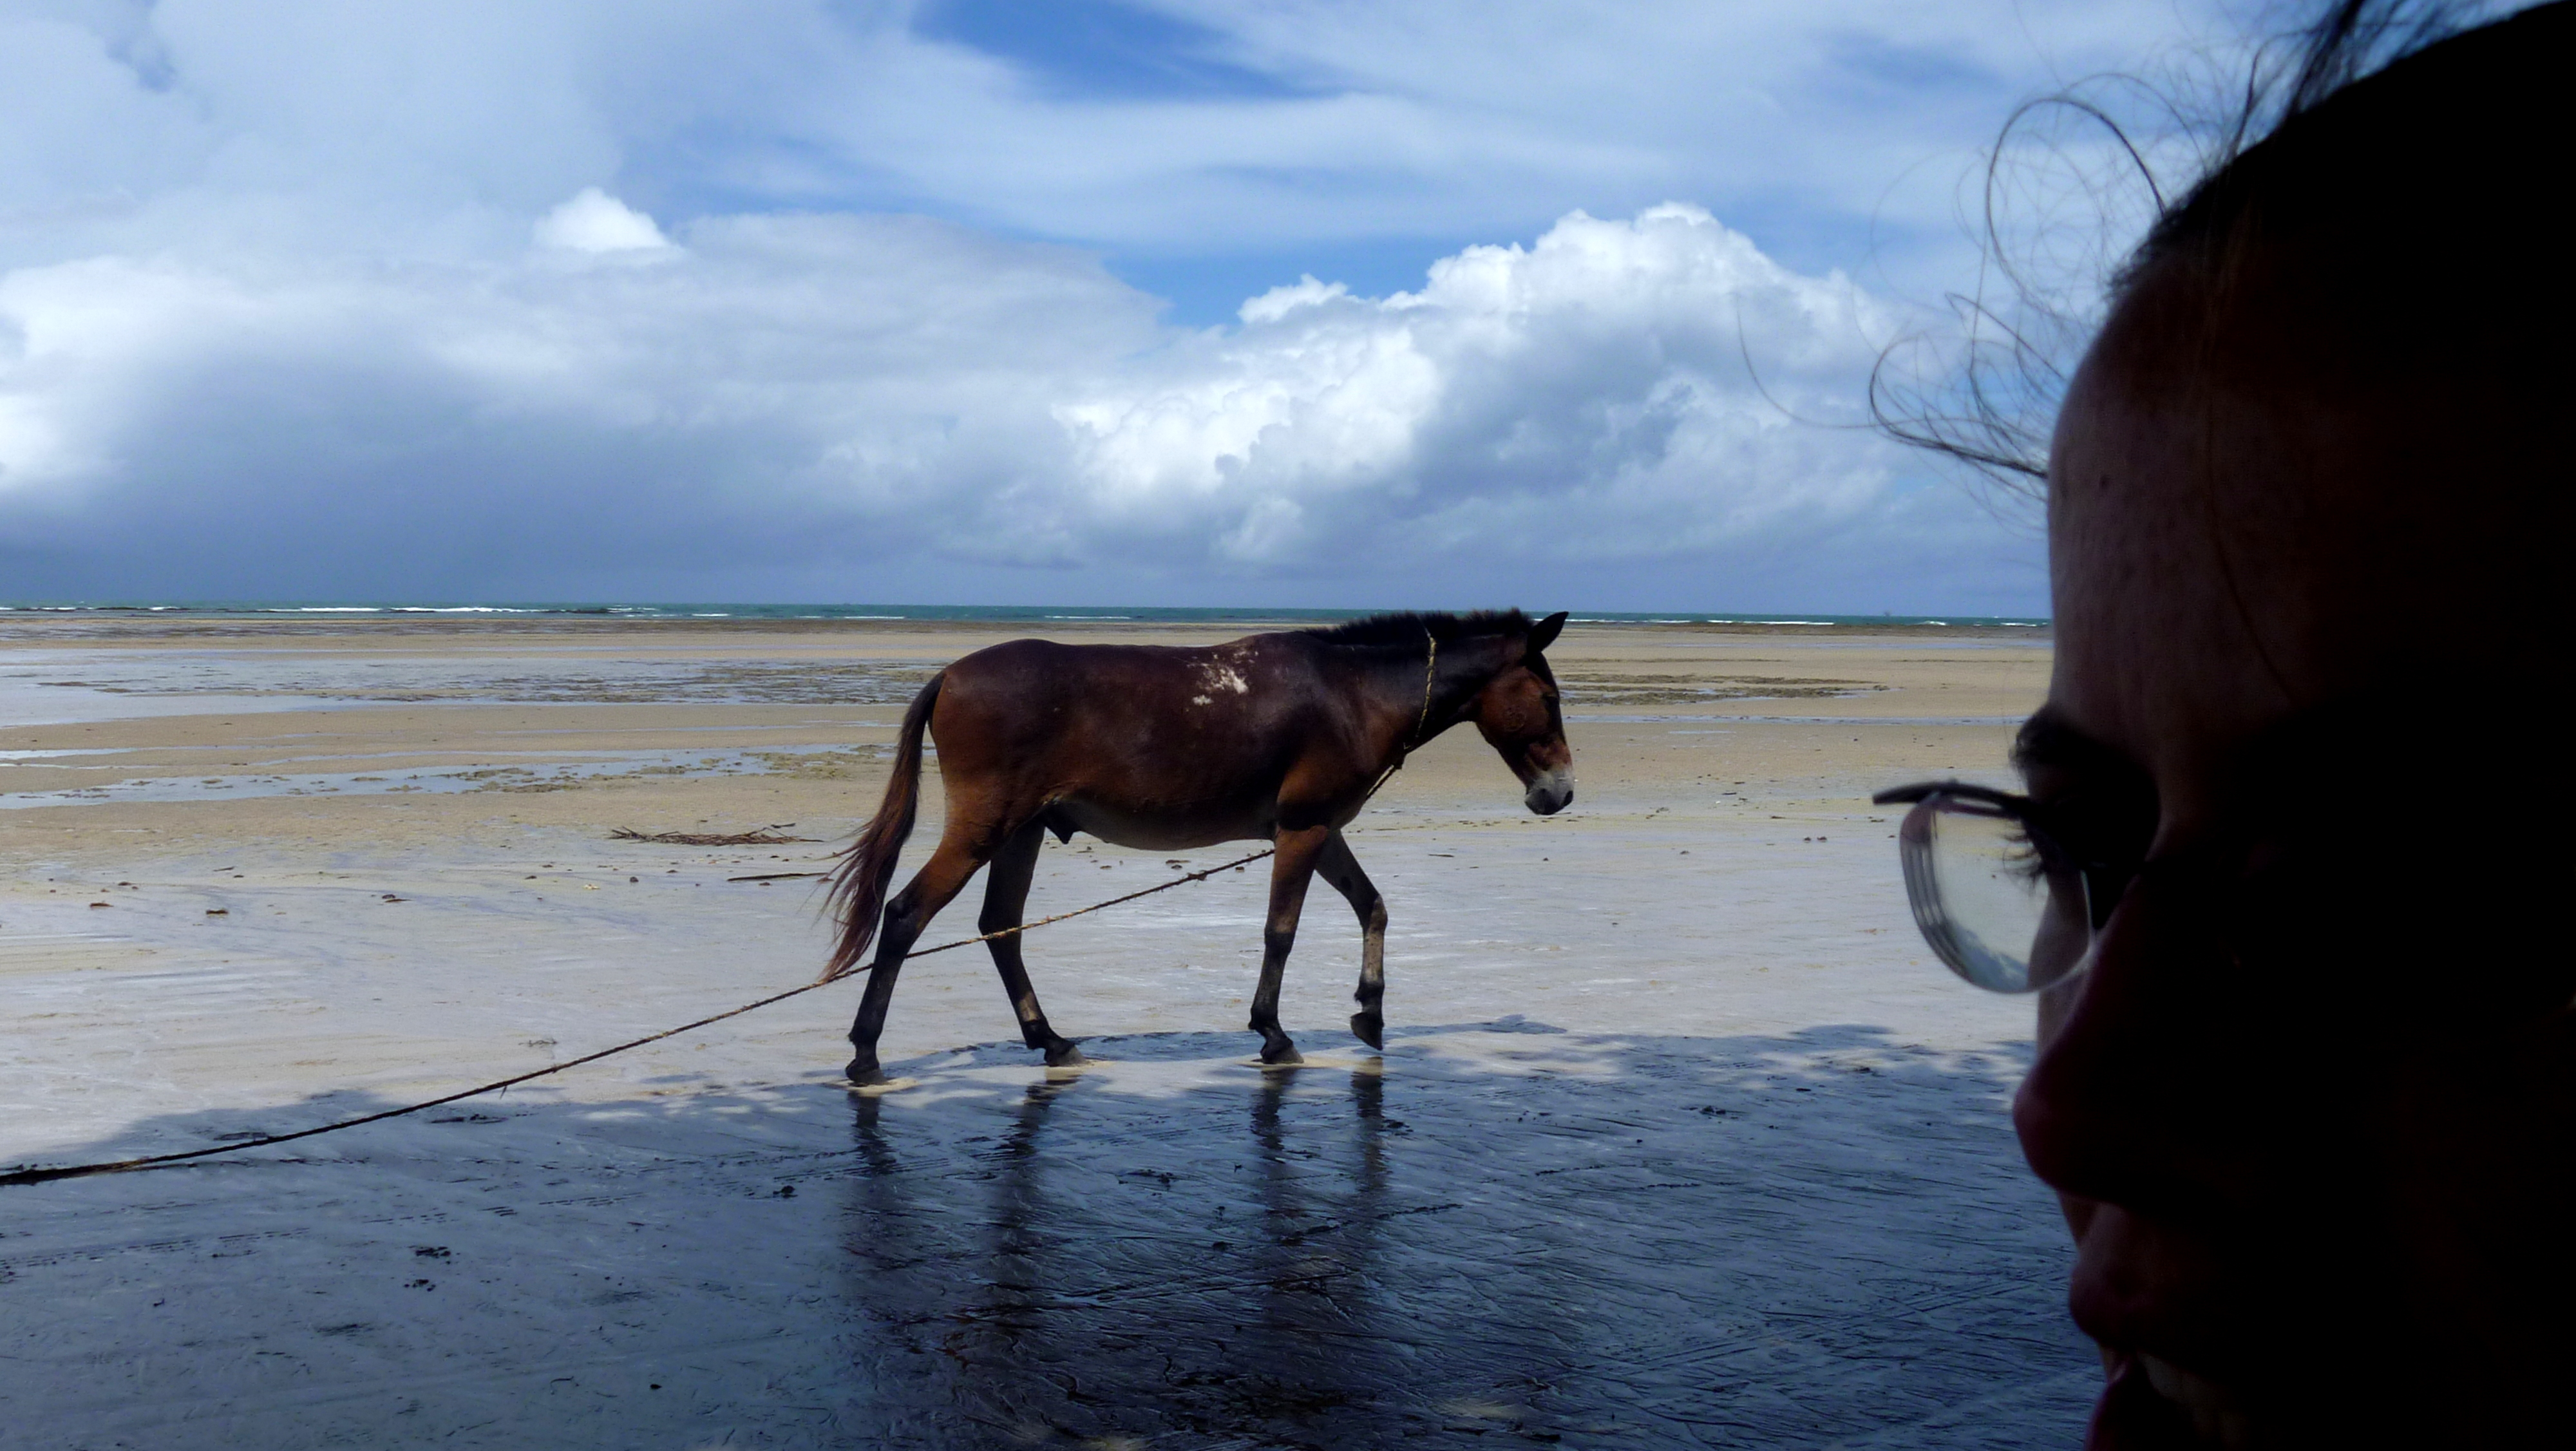
beach, landscape, sea, coast, winter, horse, morro, morrodesaopaulo, cattle like mammal, horse like mammal